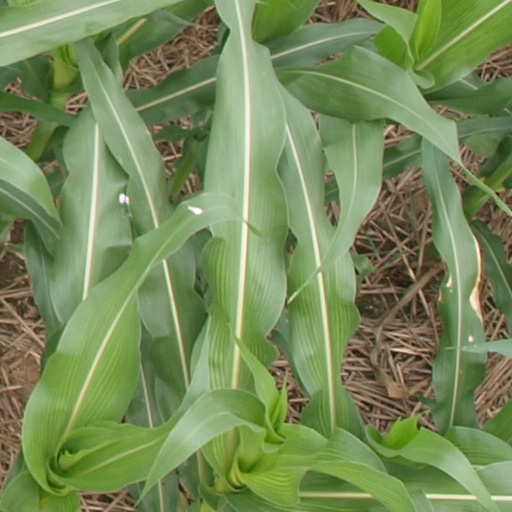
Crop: maize; corn